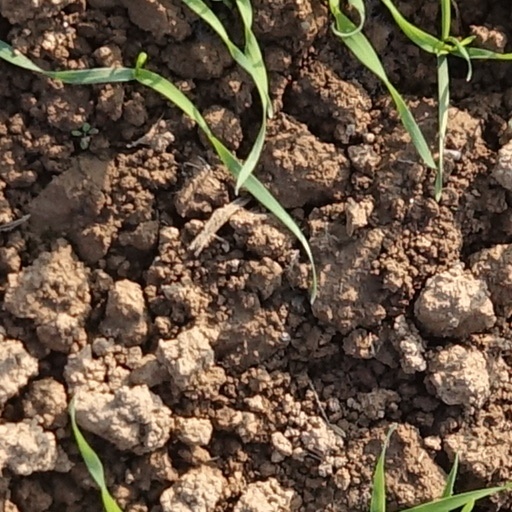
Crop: wheat